Harry Potter and the Deathly Hallows

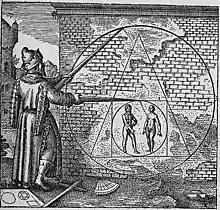
The Philosopher's Stone as pictured in Michael Maier's 1617 alchemical work "Atalanta Fugiens", similar to the presentation of the "Deathly Hallows" and "Resurrection Stone".

"Deathly Hallows" begins with a pair of epigraphs, one by Quaker leader William Penn and one from Aeschylus' "The Libation Bearers". Of this, Rowling said "I really enjoyed choosing those two quotations because one is pagan, of course, and one is from a Christian tradition. I'd known it was going to be those two passages since "Chamber" was published. I always knew [that] if I could use them at the beginning of book seven then I'd cued up the ending perfectly. If they were relevant, then I went where I needed to go. They just say it all to me, they really do".